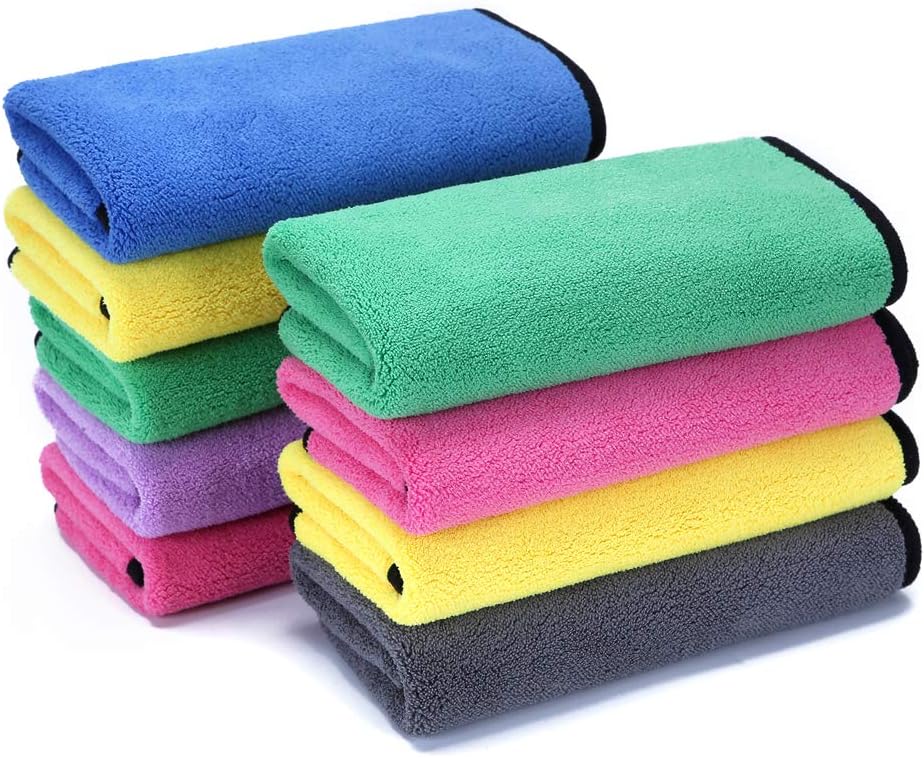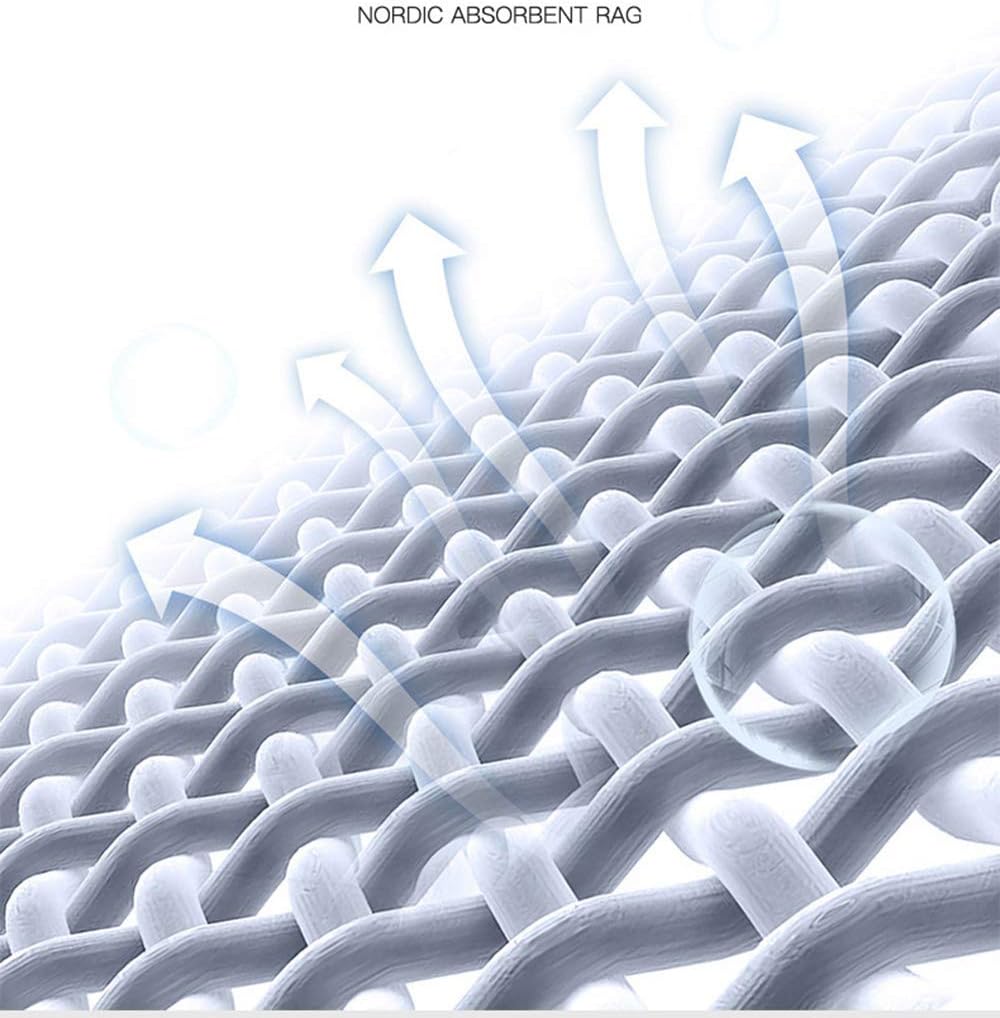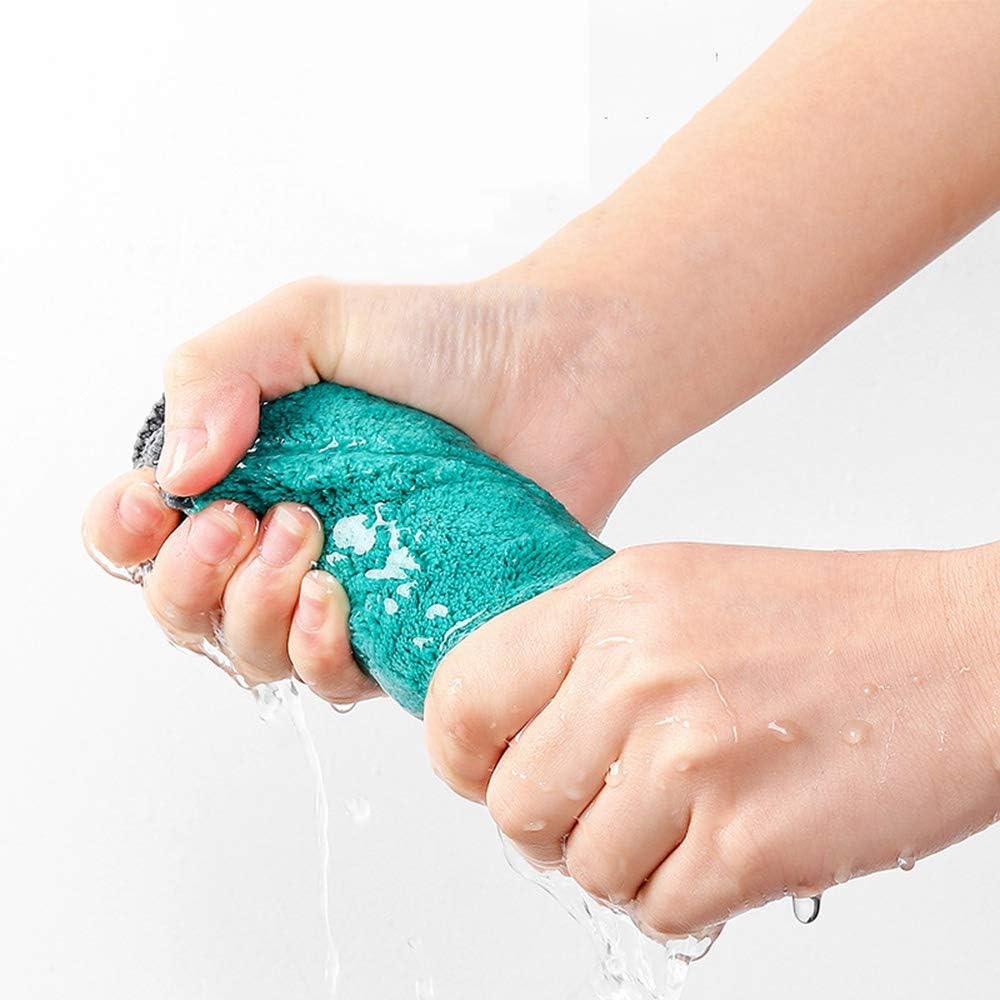
Malmes Kitchen Towels,Red/Green, Premium Quality,100% Cotton Dish Towels, Ultra Soft (Size: 12X12 Inch), Highly Absorbent Bar Towels & Tea Towels - (Set of 3)
Category: Amazon Home
【Features】: ⁃ The Multiple Quantity Random color provides you with ample dish cloths for all your household needs.⁃ The double-colored design makes your dish towels different.⁃ Made of high quality coral velvet, which is soft touching and will not be scratching your tableware.⁃ Durable and safe for long time use.⁃ Absorbs water faster and dries faster than cotton dish cloths.⁃ Strong ability to absorbs oil and easy to clean.⁃ Great for dust cloths, cleaning dishes, cars, furniture, floors, etc.⁃ Perfect on kitchen counters, sinks, toilets, garage and office. 【Product Details】: ⁃ Product name: Microfiber Dish Towel Cloths⁃ Material: Coral velvet⁃ Color: Random⁃ Style: Double-colored⁃ Quantity: 3PCS 【Package Included】: ⁃ 3PCS High Density Dish Towels
Features: Cotton | ★【Ultra Absorbent】: These coral velvet dish cloths absorbs water faster and dries faster than cotton dish cloths. Strong ability to absorbs oil and easy to clean. | ★【Soft Material】: Our dish cloths are made of high quality coral velvet, which is soft touching and will not be scratching your tableware. Durable and safe for long time use. | ★【Multipurpose】: These cleaning cloths are great for dust cloths, cleaning dishes, cars, furniture, floors, etc. Perfect on kitchen counters, sinks, toilets, garage and office. | ★【Size】: 11.8 × 11.8 inch (30 × 30cm, ±1cm). NOTE: Please confirm the size before purchasing. | ★【Doubled-Colored Dishcloths】: The 3-Pack random color provides you with ample dish cloths for all your household needs. The double-colored design makes your dish towels different.